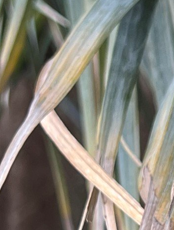
Label: Potassium Deficiency